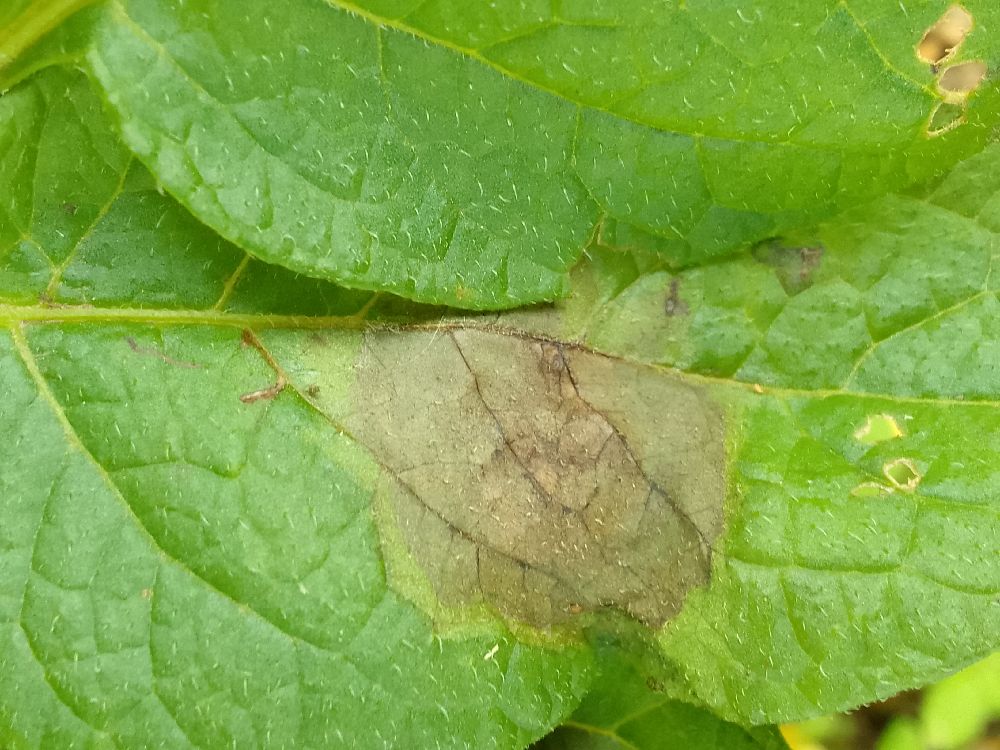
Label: Late blight